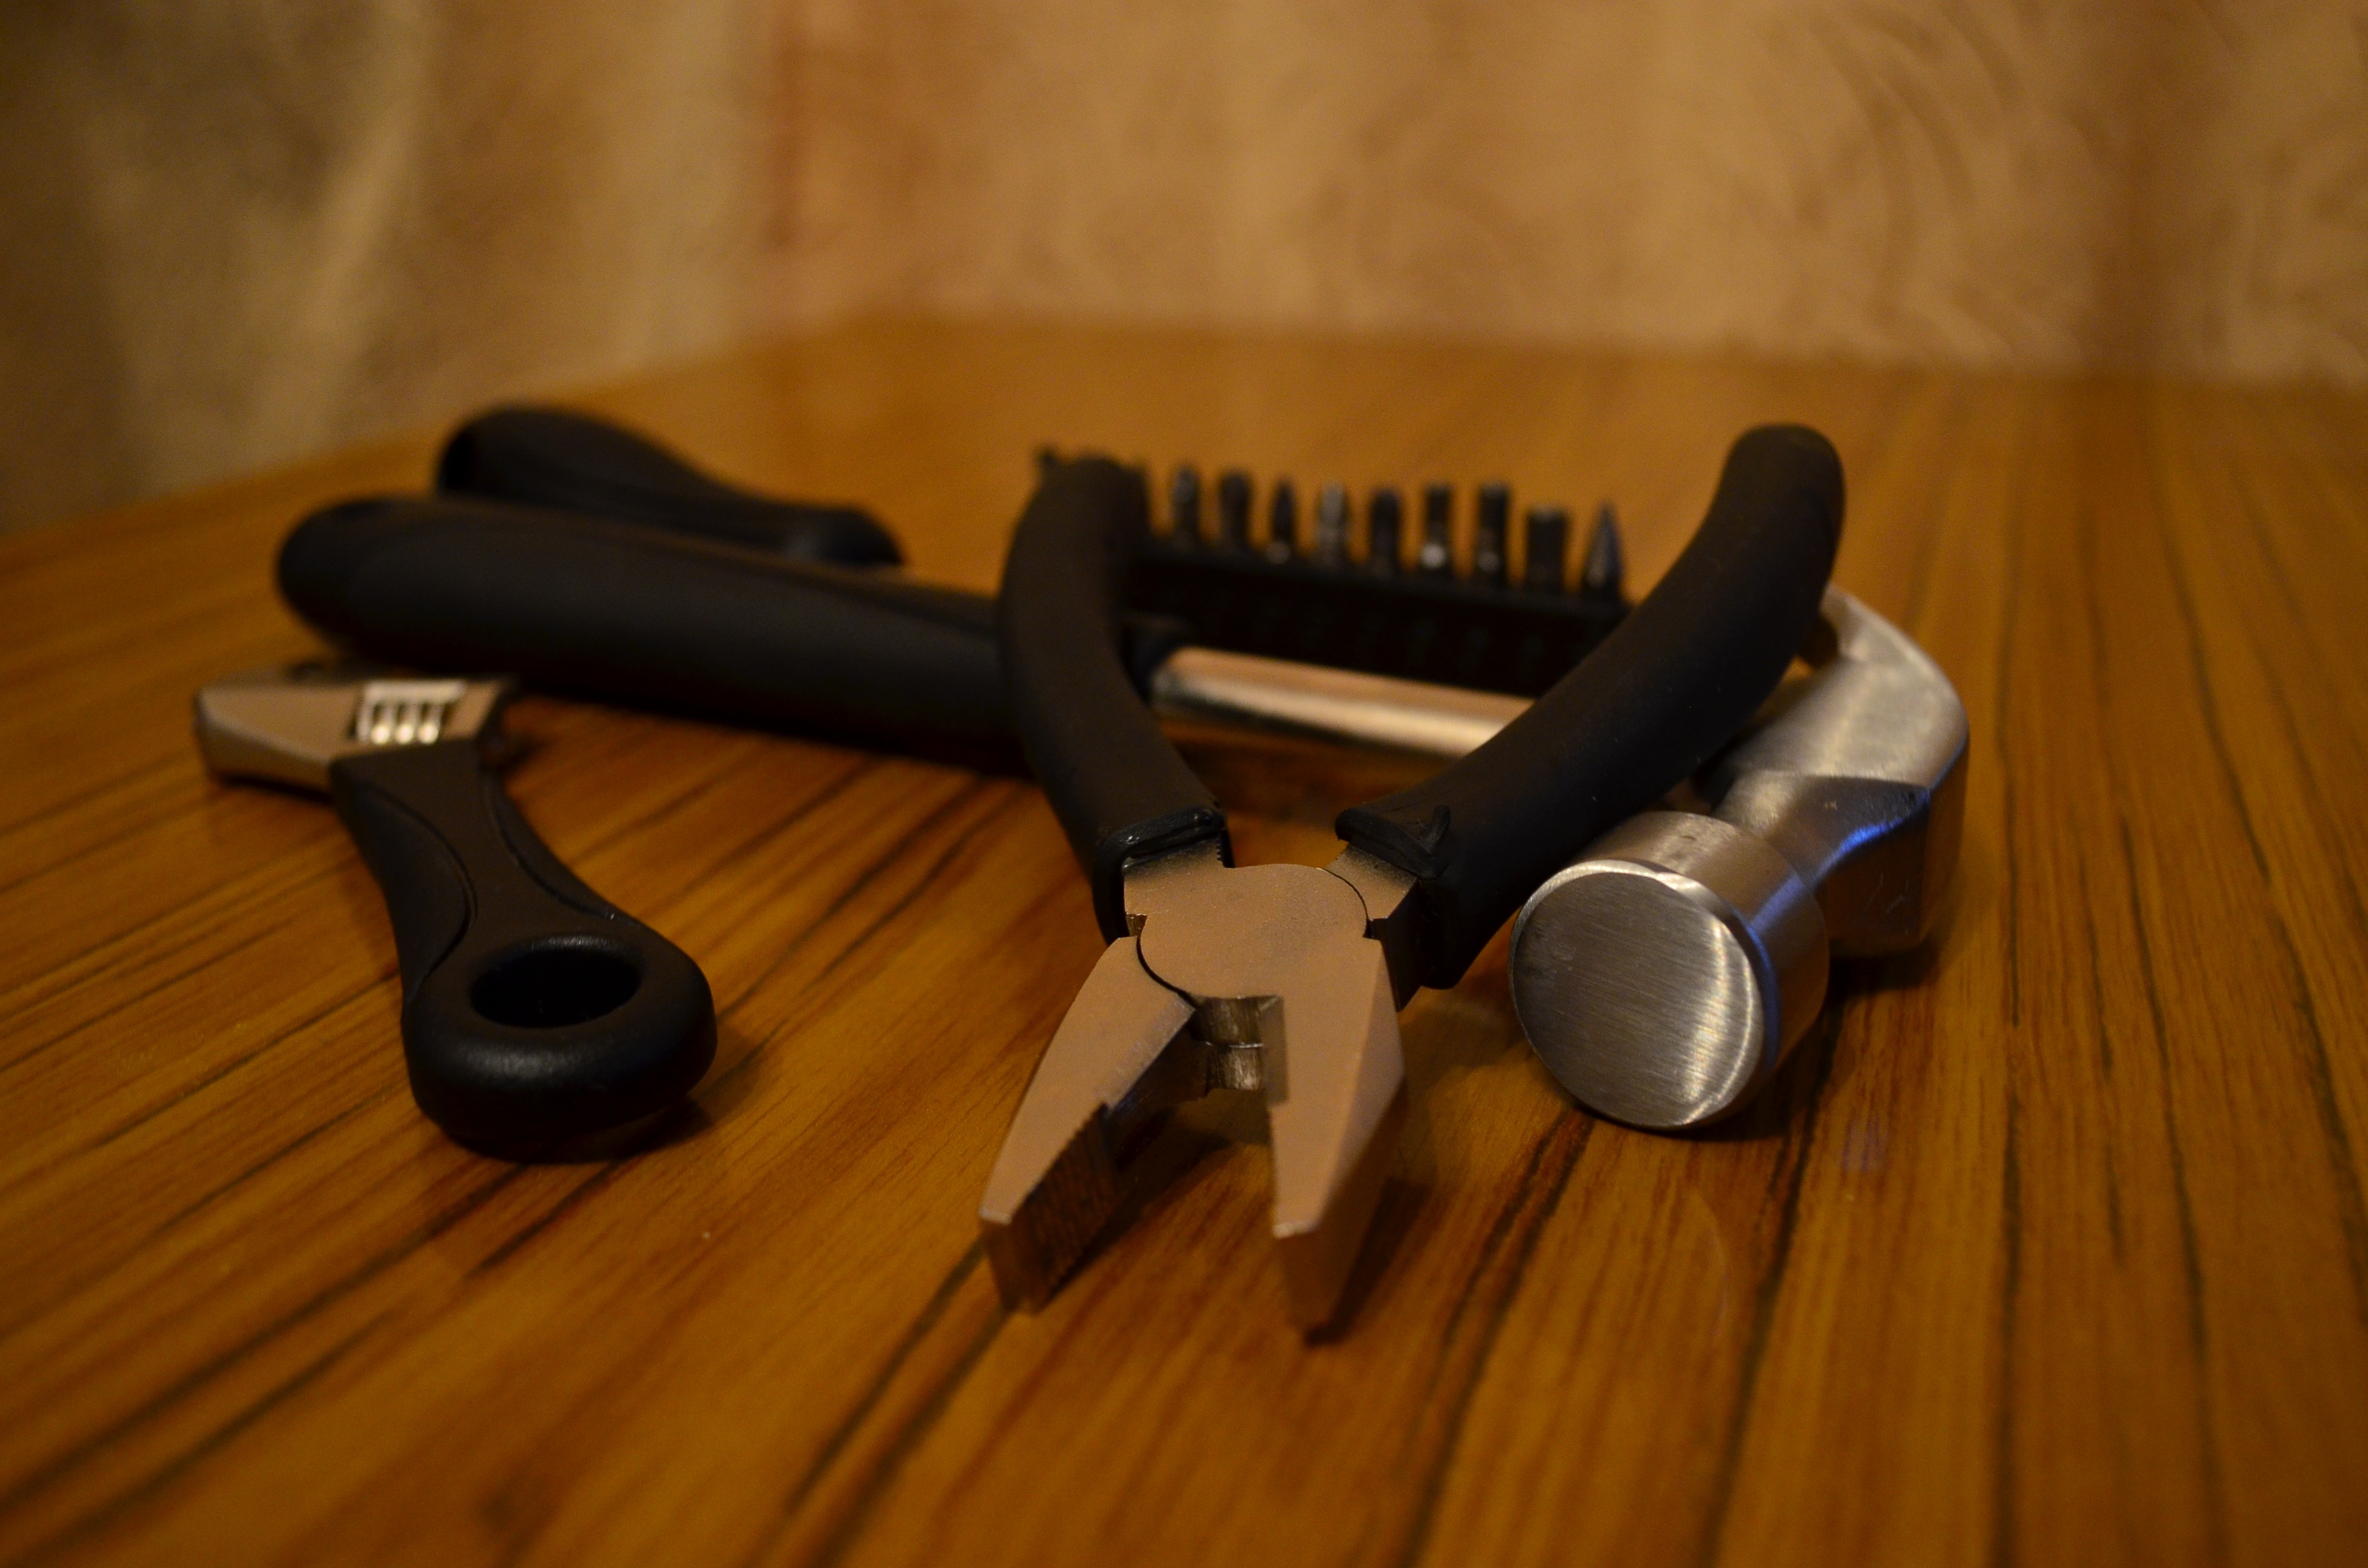
repair, hammer, weapon, tools, gun, pliers, maintenance, firearm, trigger